Klootschieten

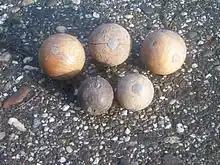
Kloot, the bowl with which the game is played

Klootschieten (Dutch) (German: , or ; English: "road bowling" or "bowl playing") is a sport in the Netherlands, East Frisia, and Northern Germany, most popular in the eastern regions of Twente and Achterhoek. The game is of Frisian origin. To play, participants throw a bowl (the Kloot or Bossel) as far as they can, using a relatively difficult throwing style that requires speed, power, and concentration. The sport was banned at times, but achieved a measure of respectability when its first league was established by in 1902. The sport is divided into field, street, and standing play. Field and street play typically has two teams playing against each other, while standing play is individual. Stefan Albarus is the current record holder, throwing the ball 106.20 meters.